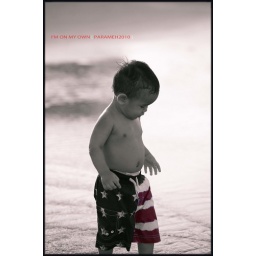
our little boy enjoying the beach during our summer vacation in south padre island, tx.